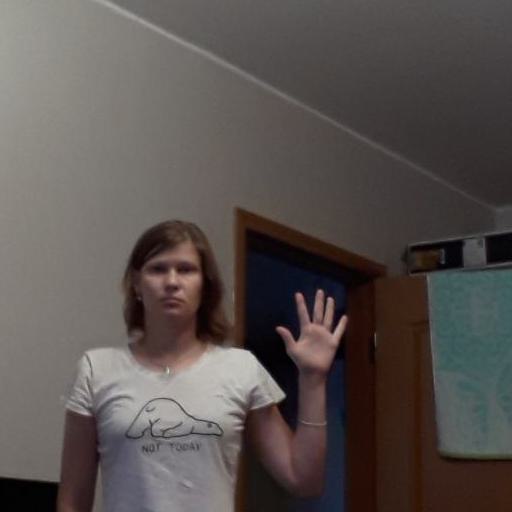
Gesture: palm